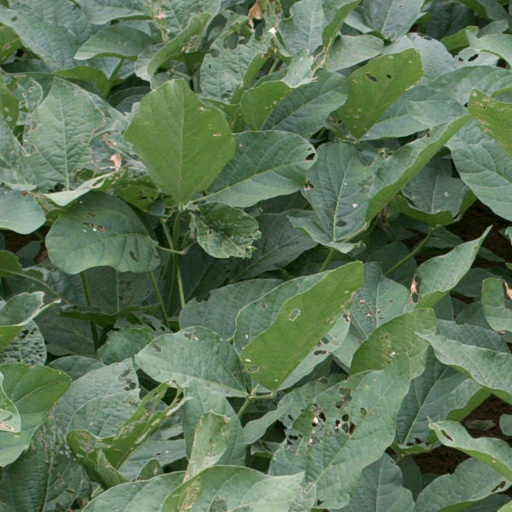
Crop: soybean